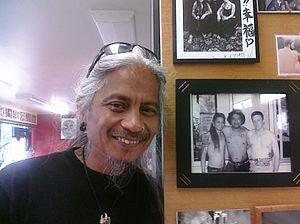
Leo Zulueta, né le 18 mai 1952 à Bethesda, est un artiste tatoueur américain.